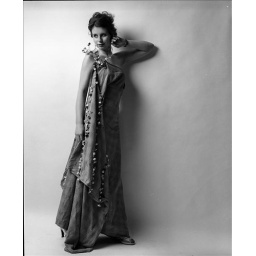
a dress made from a recycled blankey, computer keyboard and nut shells. Photograph by Alla Sanders, hair&amp;amp;makeup, model myself